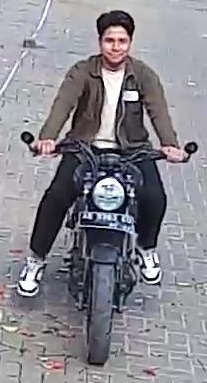
person-with-helmet: 0
person-without-helmet: 1